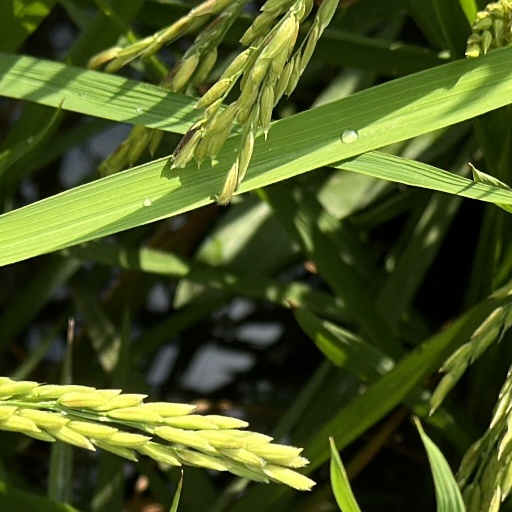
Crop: rice